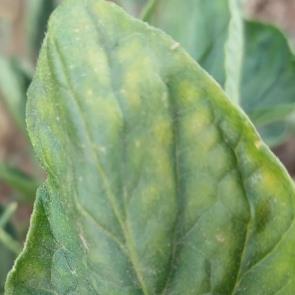
Crop: Tomato
Condition: virosis-d